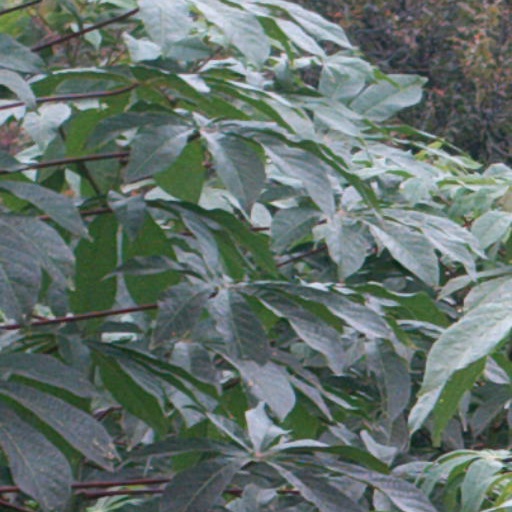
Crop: cassava